Pola Negri

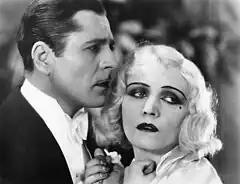
Negri with Warner Baxter in a publicity still for "Three Sinners" (1928)

In 1926, Negri starred in "The Crown of Lies" and "Good and Naughty", the former of which earned an unfavorable review in "Photoplay" magazine, which deemed it an "impossible Pola Negri vehicle. If you have nothing else to do—see this and suffer with Pola." Paramount transitioned into casting Negri in international peasant roles the following year in films such as the Mauritz Stiller-directed and Erich Pommer-produced "Hotel Imperial" (1927), in an apparent effort to give her a more down-to-earth, relatable image. Although "Hotel Imperial" reportedly fared well at the box office, her next film "Barbed Wire" (1927), directed by Rowland V. Lee, and a number of subsequent films did not, reportedly due to negative publicity about her behavior at Rudolph Valentino's funeral (she fainted a few times and cried exaggeratedly) and her rebound marriage to Georgian prince Serge Mdivani, although her films continued to fare well internationally. Negri defended herself, saying: "It is difficult for a foreigner coming to America...I had been told so much what not to do. It was particularly difficult for me, a Slav. My emotion seemed exaggerated to Americans. I cannot help that I haven't the Anglo-Saxon restraint and tact."